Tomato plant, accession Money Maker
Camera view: tilt-top (135 deg); turntable rotation: 30 degrees
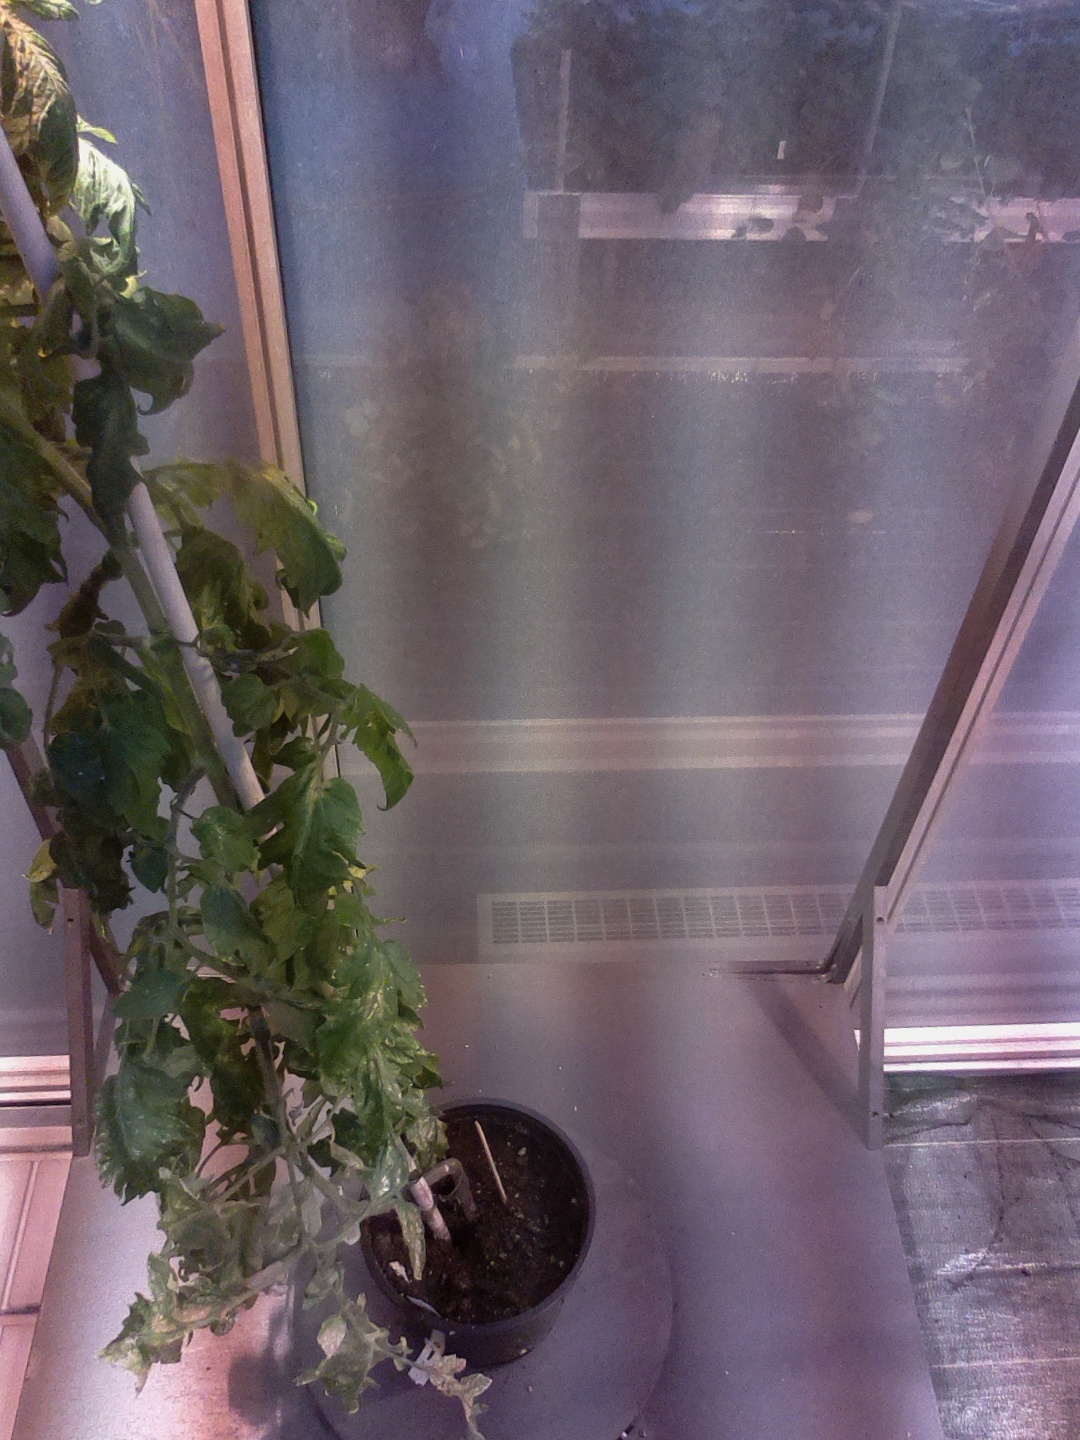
BBCH growth stage 78: 80% -90% of final fruit size